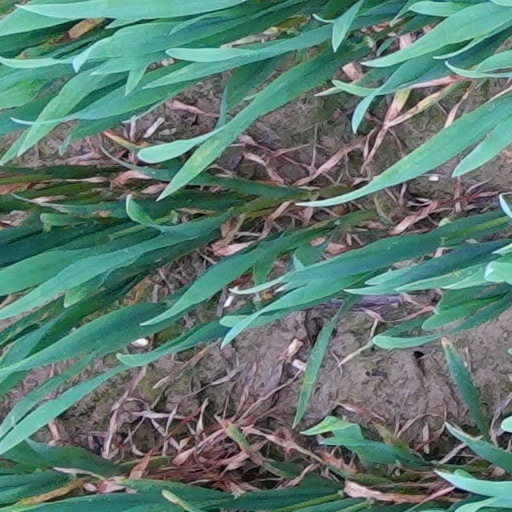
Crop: wheat